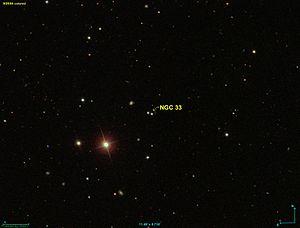
Image créée à l'aide du logiciel Aladin Sky Atlas du Centre de Données astronomiques de Strasbourg et des données de SDSS (Sloan Digital Sky Survey).
NGC 33 est une étoile double située dans la constellation des Poissons. Elle a été recensée par l'astronome allemand Albert Marth le 9 septembre 1864.